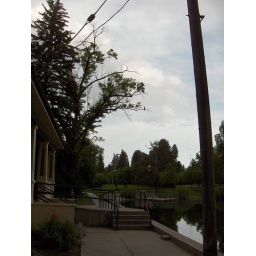
More Crazy bird in tree